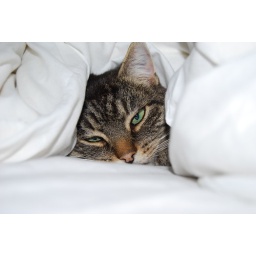
cat in bed